Composite (New York City Subway car)

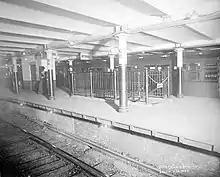
A view of Composite 3252 in service at Bowling Green in 1905

The mainline fleet of Composites began arriving in New York as early as 1903 and was tested on the IRT's elevated lines shortly thereafter as work continued on the IRT subway. They proved suitable for use. Along with the Gibbs Hi-Vs, the Composites were part of the original IRT fleet, which ran along New York City's first subway route (the IRT Manhattan Mainline) beginning October 27, 1904. The cars proved serviceable and continued onward in service from that point.